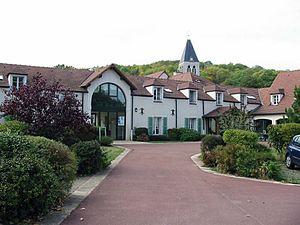
Mareil-sur-Mauldre est une commune française située dans le département des Yvelines et dans la région Île-de-France. Ses habitants sont appelés les Mareillois.